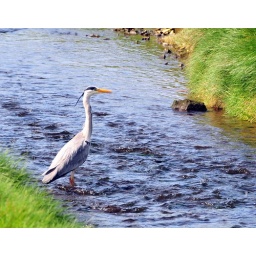
the Grey Heron standing motionless in the water waiting to strike, near Bunmahon county waterford Ireland,